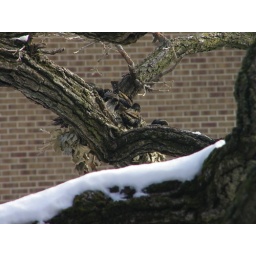
This tree right outside our office was being attacked by swarming Starlings. They destroyed the nest - poor squirrel!